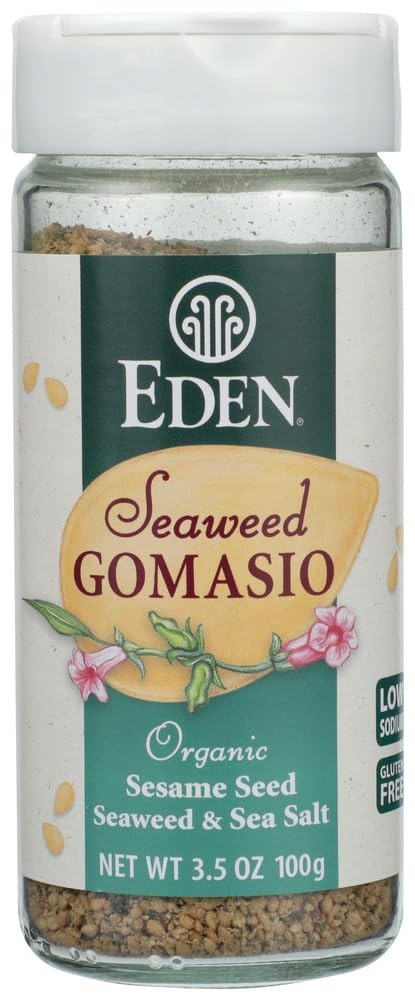
Item Name: Eden Foods Salt Gomasio Ssme Seawd
Value: 1.0
Unit: Count

Price: 9.86